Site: brandenburg
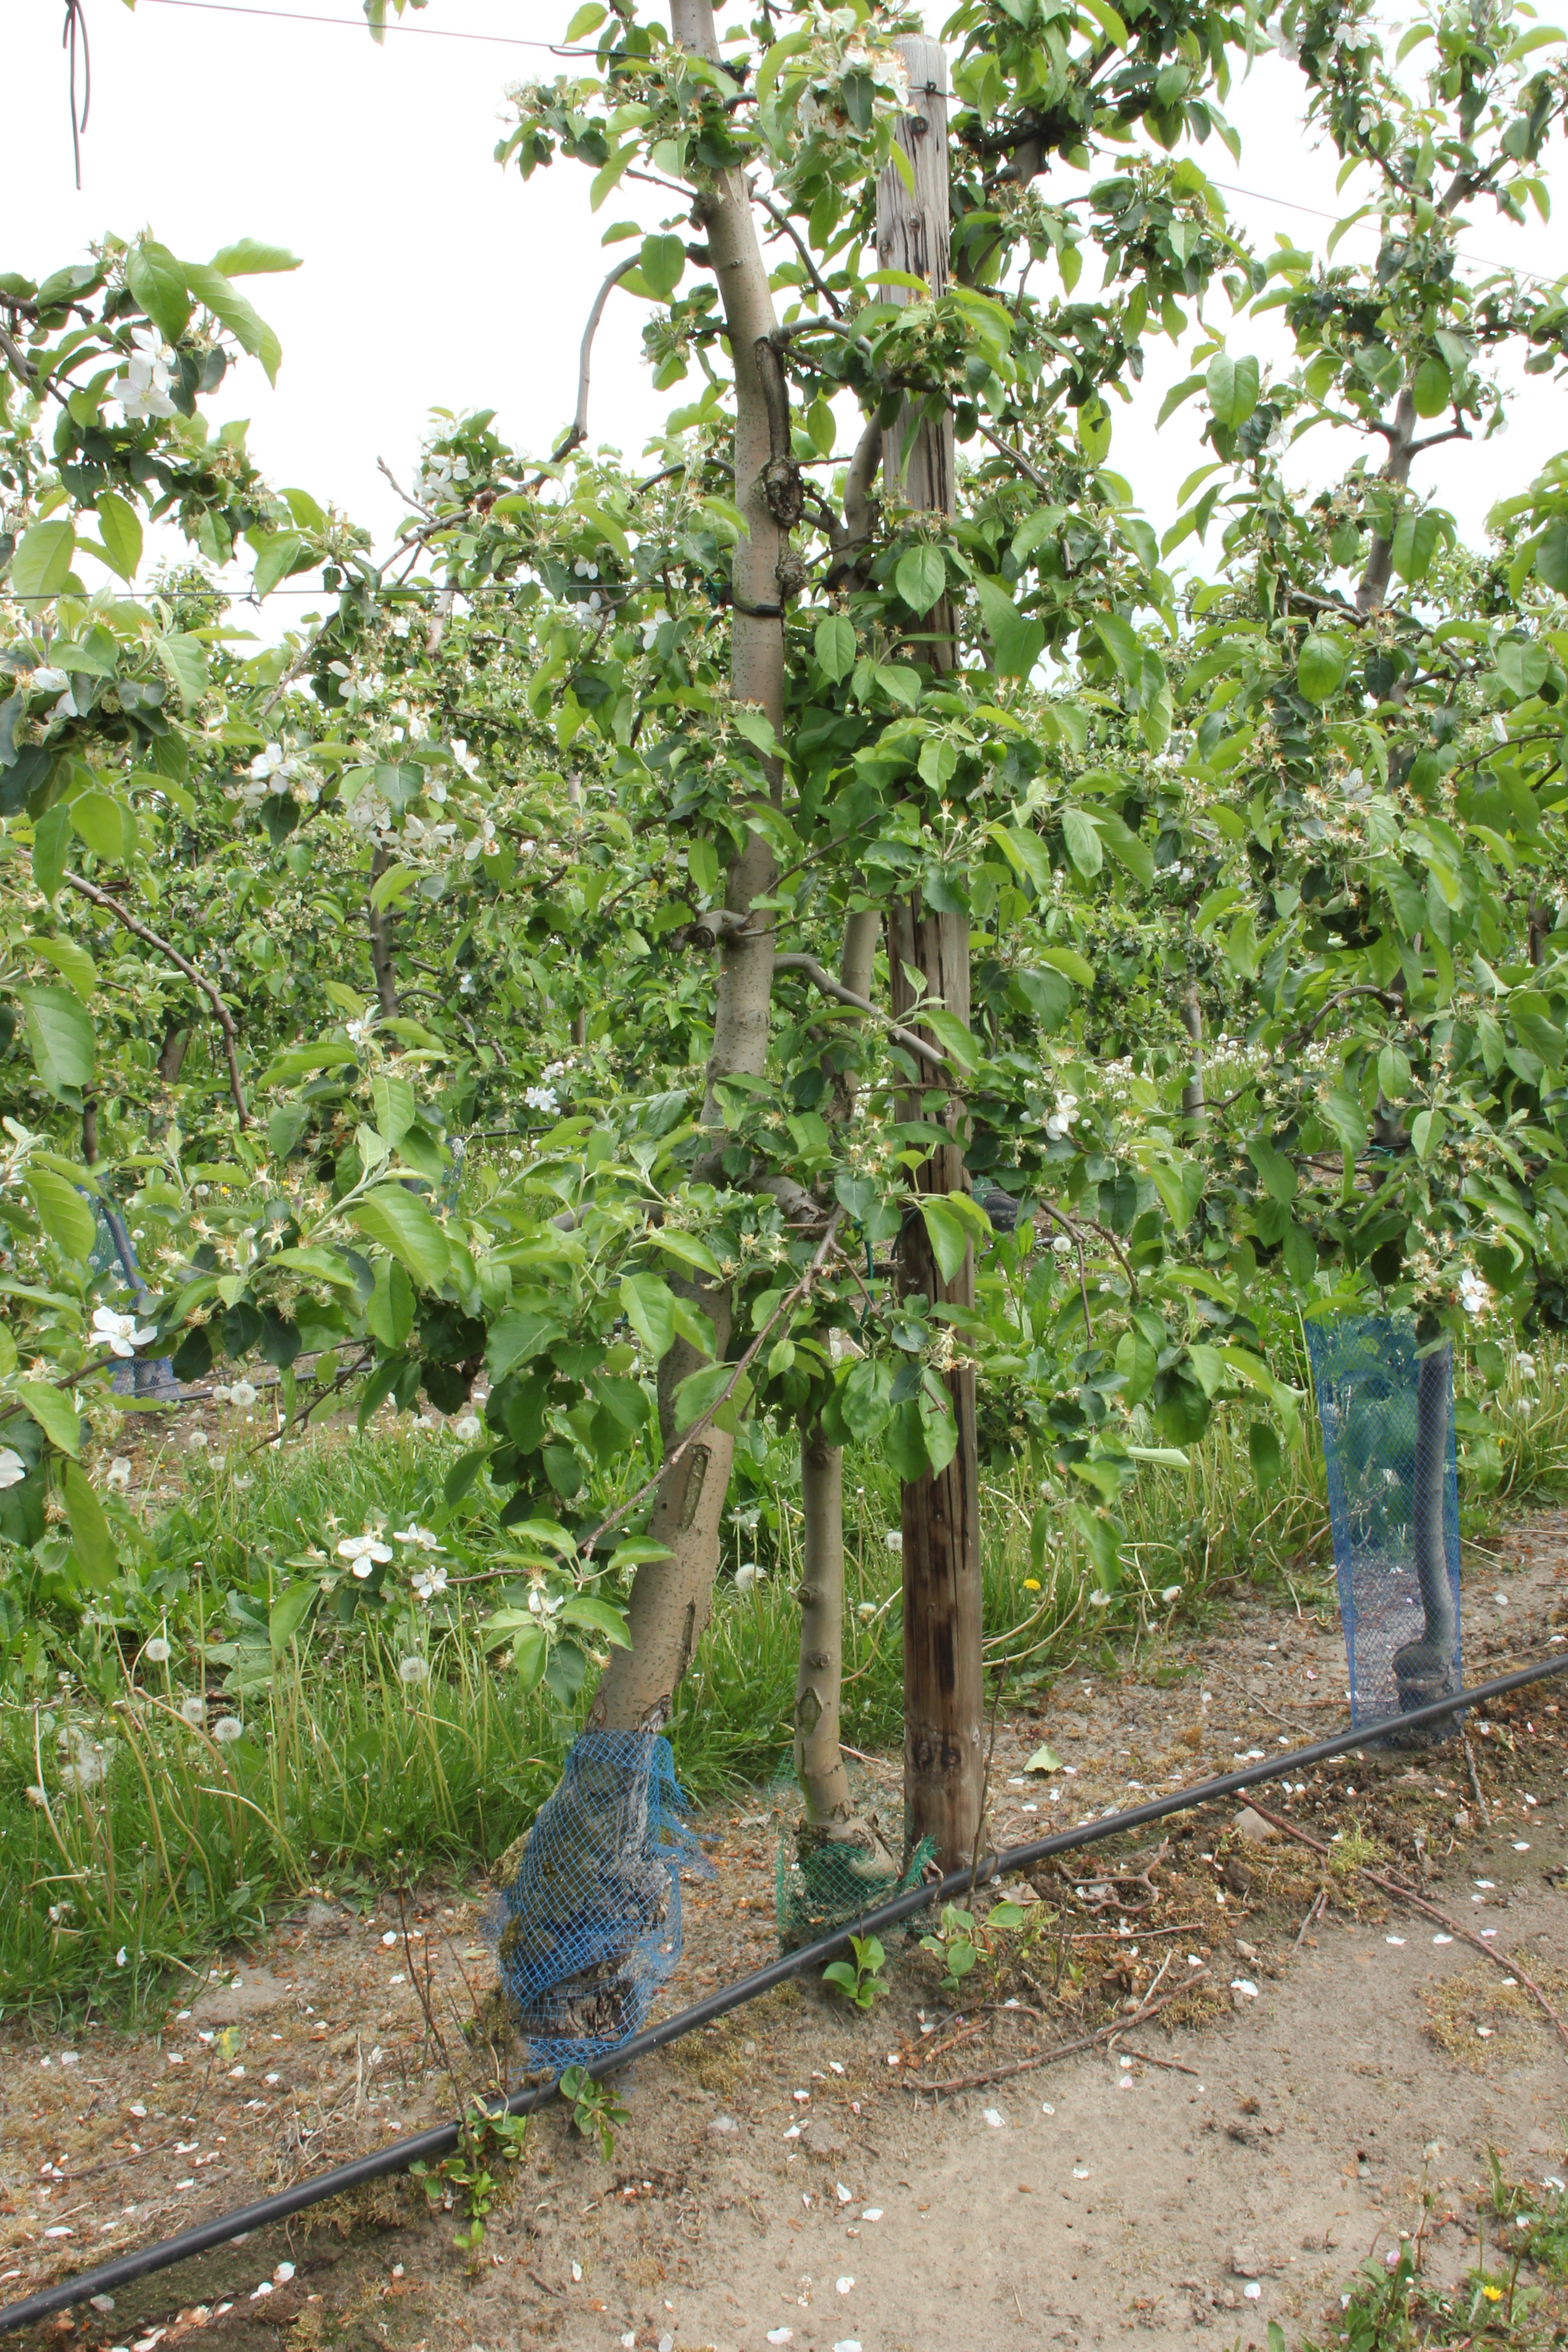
Growth stage (BBCH 67): Flowering